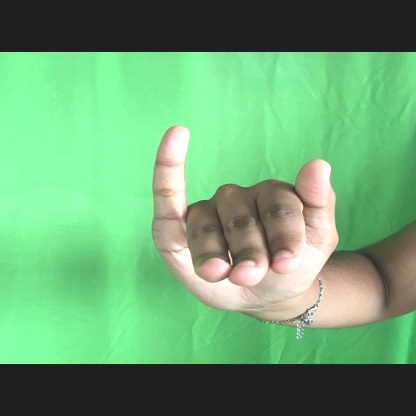
Mudra: Mrigasirsha